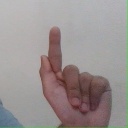
अक्षर: ळ